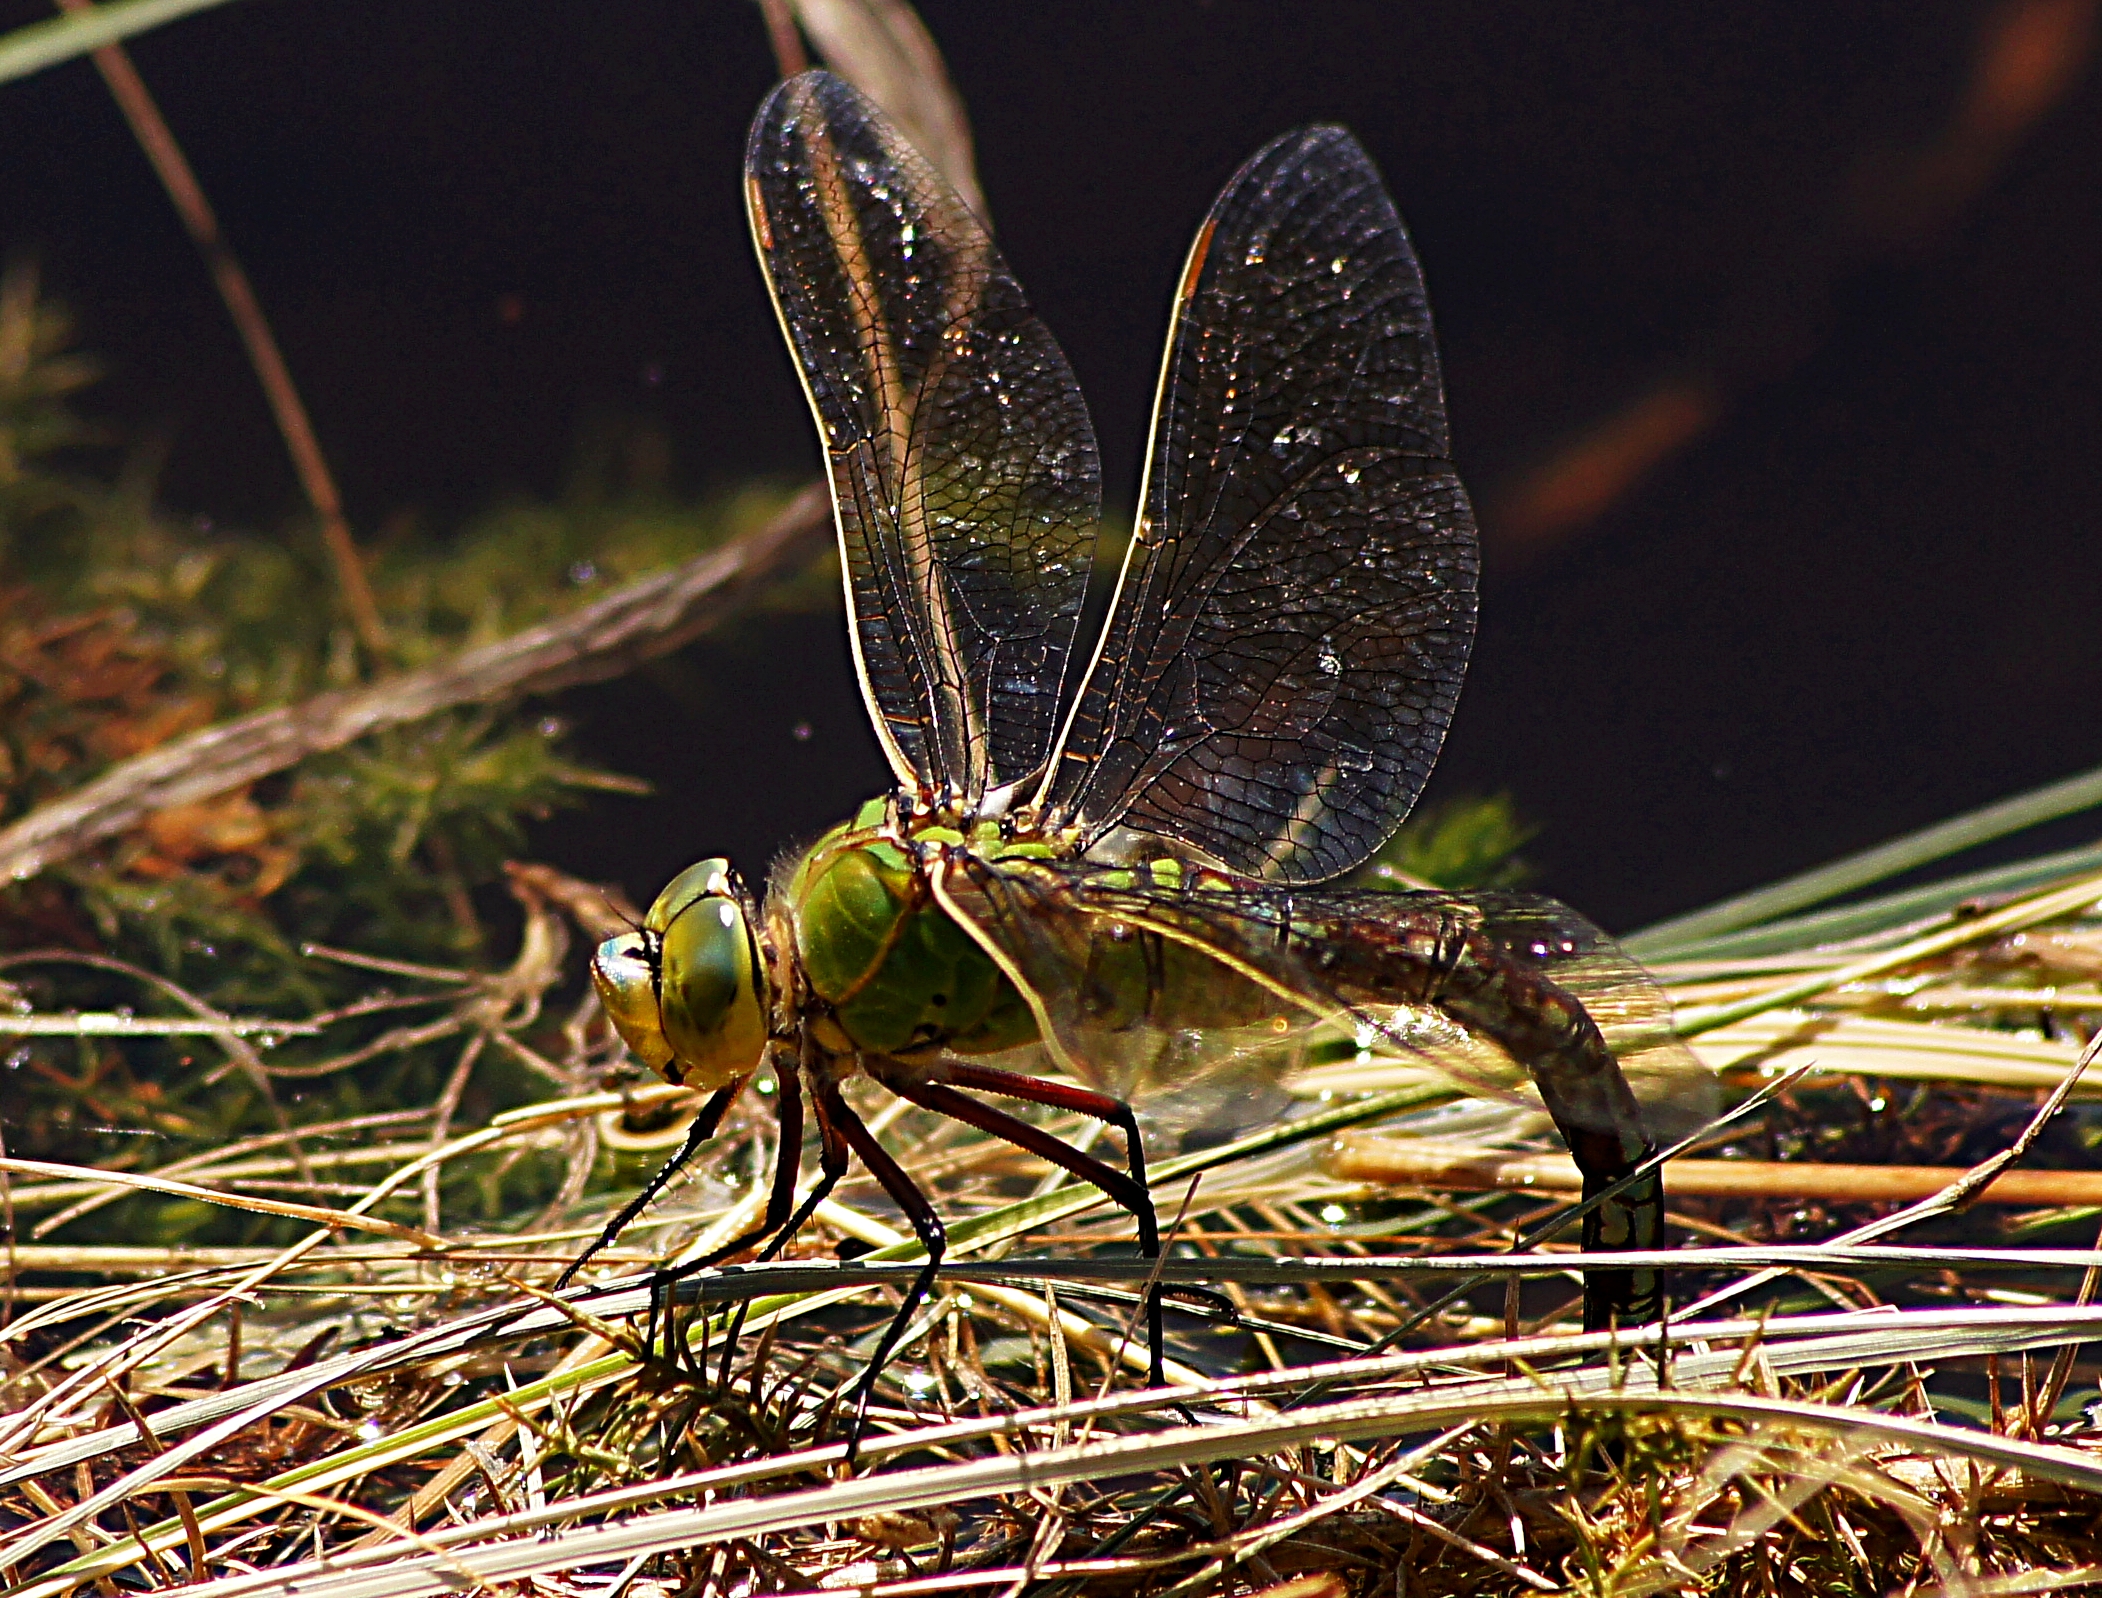
nature, wing, photography, insect, macro, fauna, invertebrate, close up, animals, dragonfly, naturaleza, ggl1, animales, sonya55, macro photography, arthropod, dragonflies and damseflies